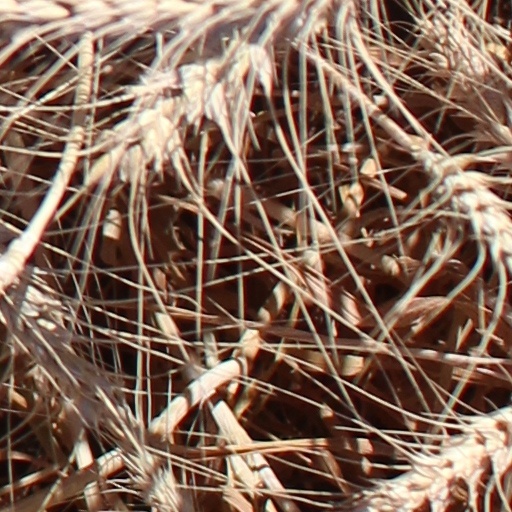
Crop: wheat